Maritime Coastal Defence Vessel Project

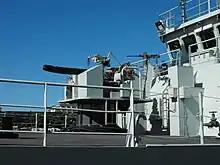
A Bofors 40 mm/60 calibre Mk 5C gun aboard HMCS "Nanaimo"

SNC-Lavalin was instructed by the Department of Public Works to use "Commercial‐off‐the‐Shelf equipment" which drove costs higher. One area of reported controversy was the decision by the government to only arm the ships with .50 calibre machine guns. Subsequent design modifications resulted in a single Bofors 40 mm/60 calibre Mk 5C gun being added to the bow of each ship.